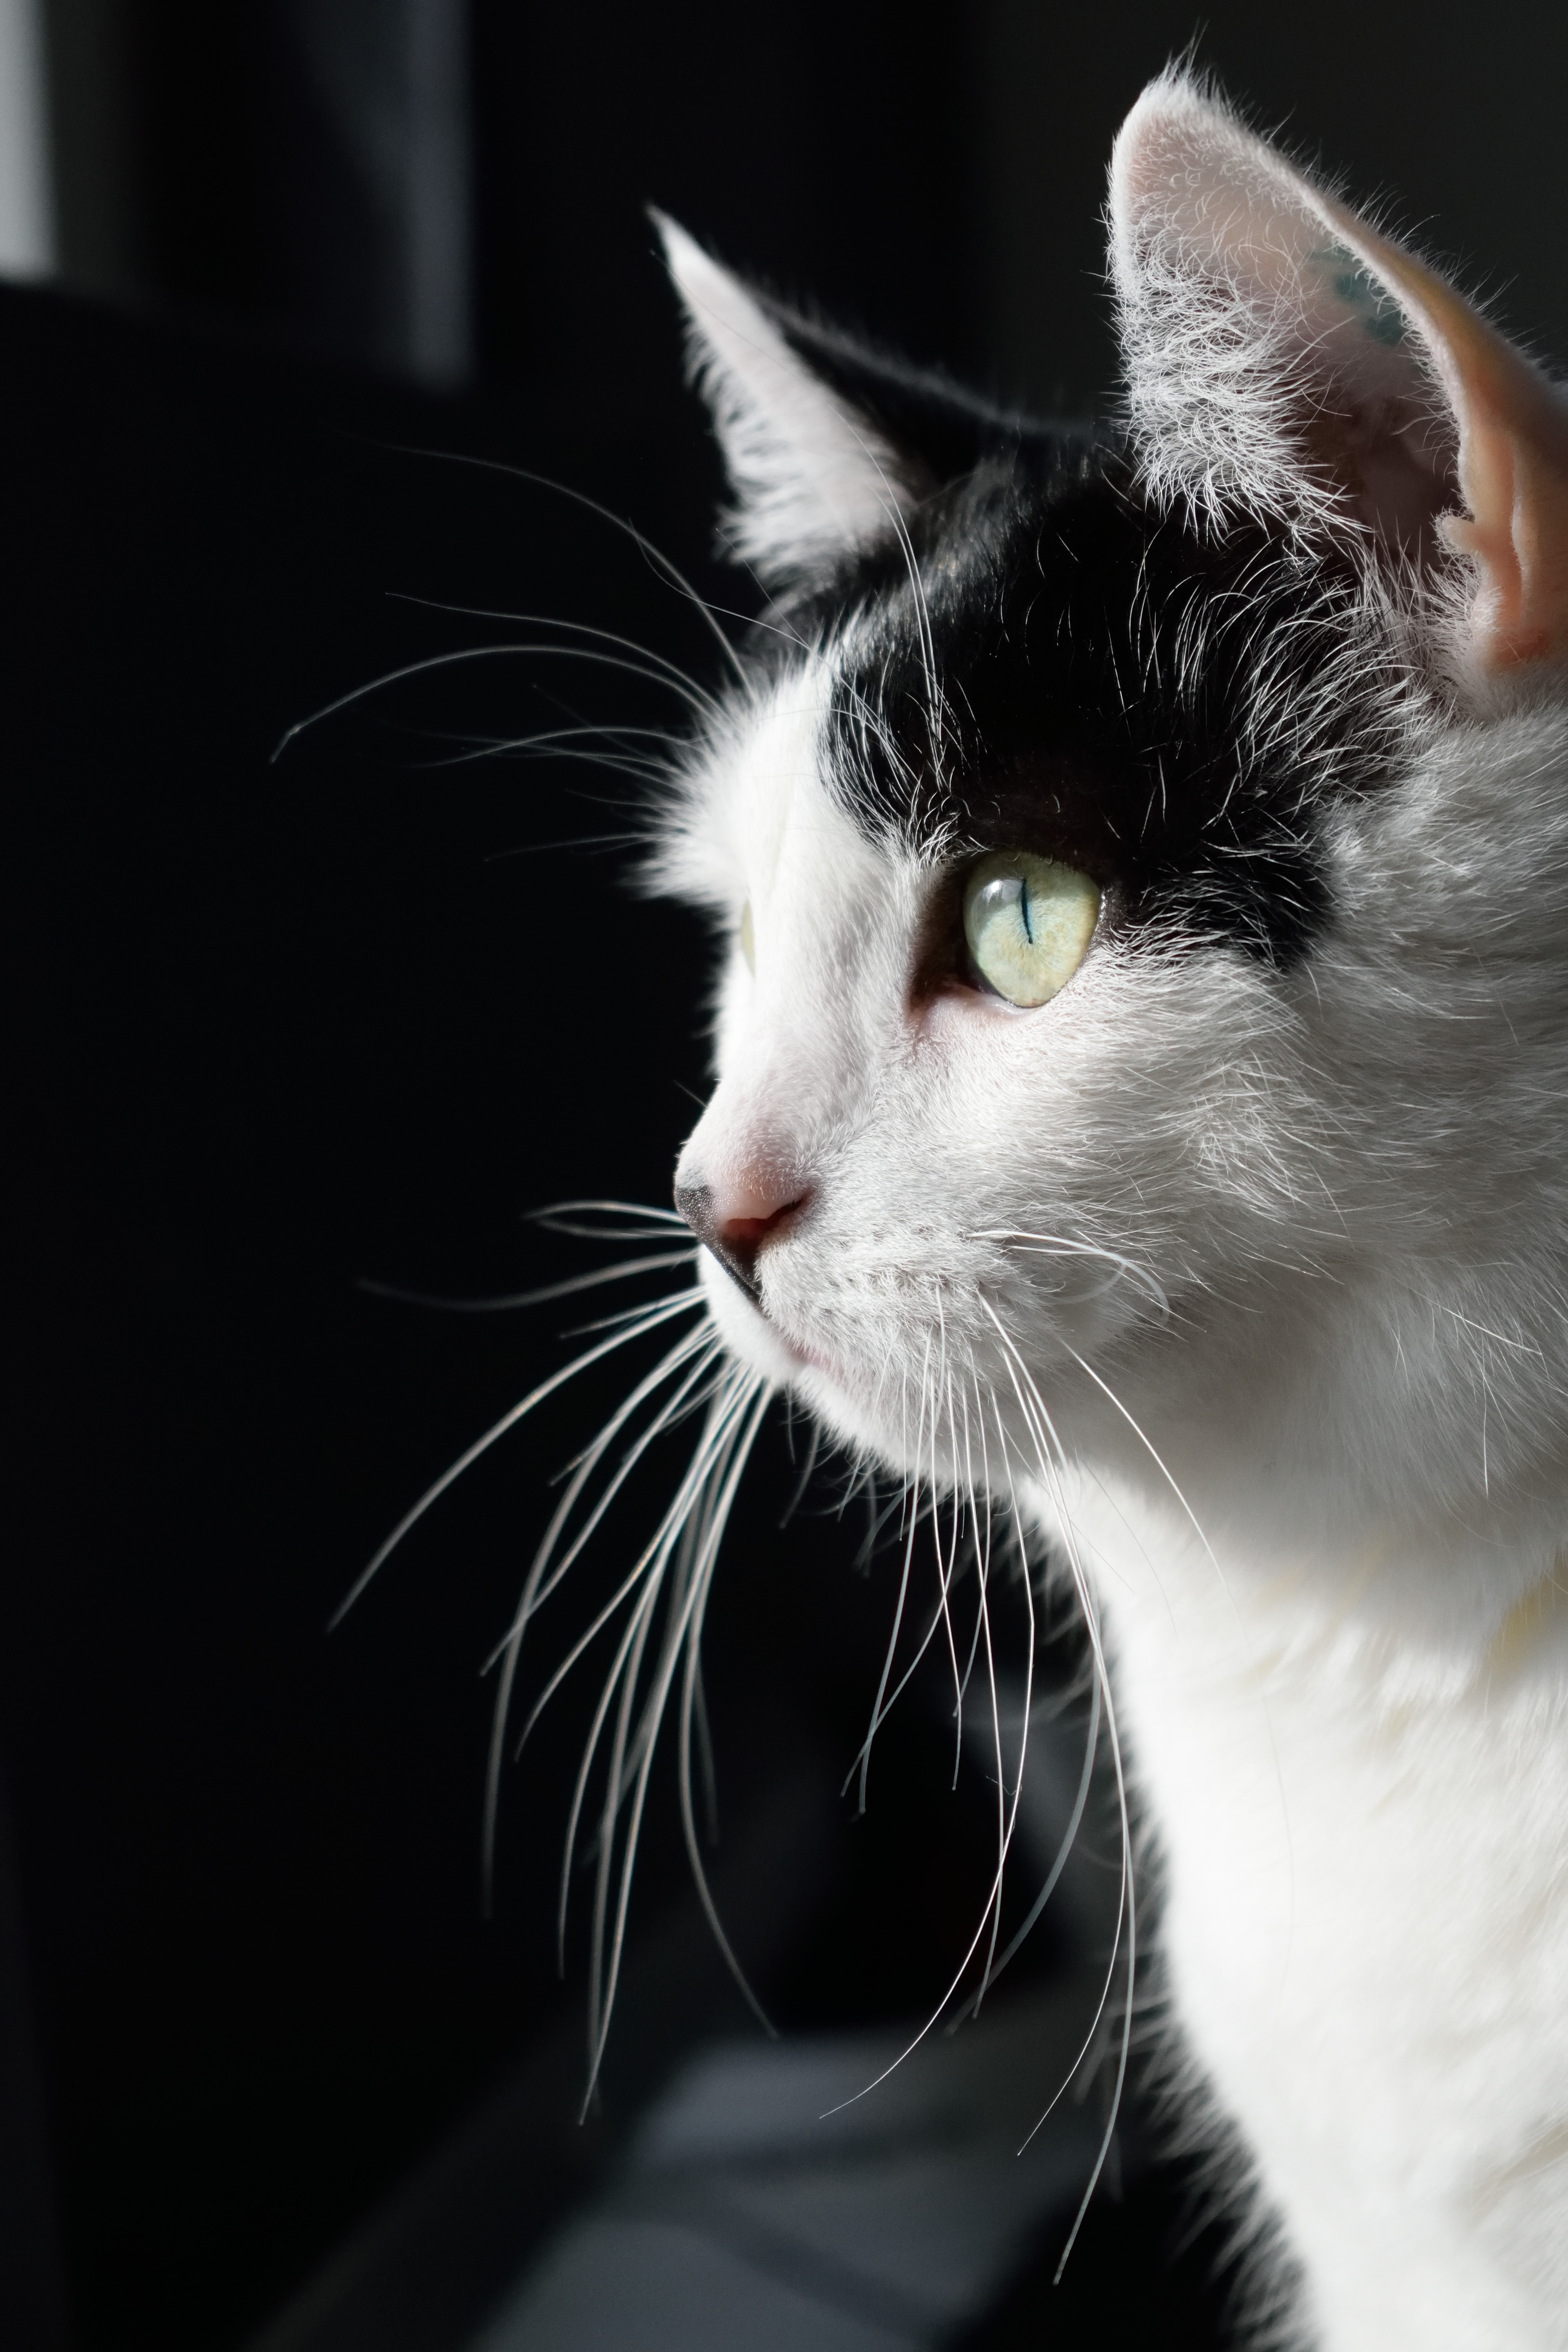
black and white, white, animal, looking, pet, portrait, cat, mammal, black cat, black, monochrome, close up, nose, whiskers, head, vertebrate, domestic, norwegian forest cat, monochrome photography, small to medium sized cats, cat like mammal, domestic short haired cat